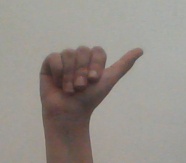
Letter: dhad